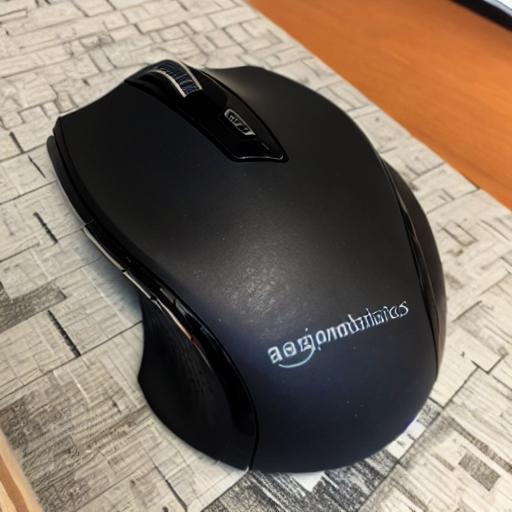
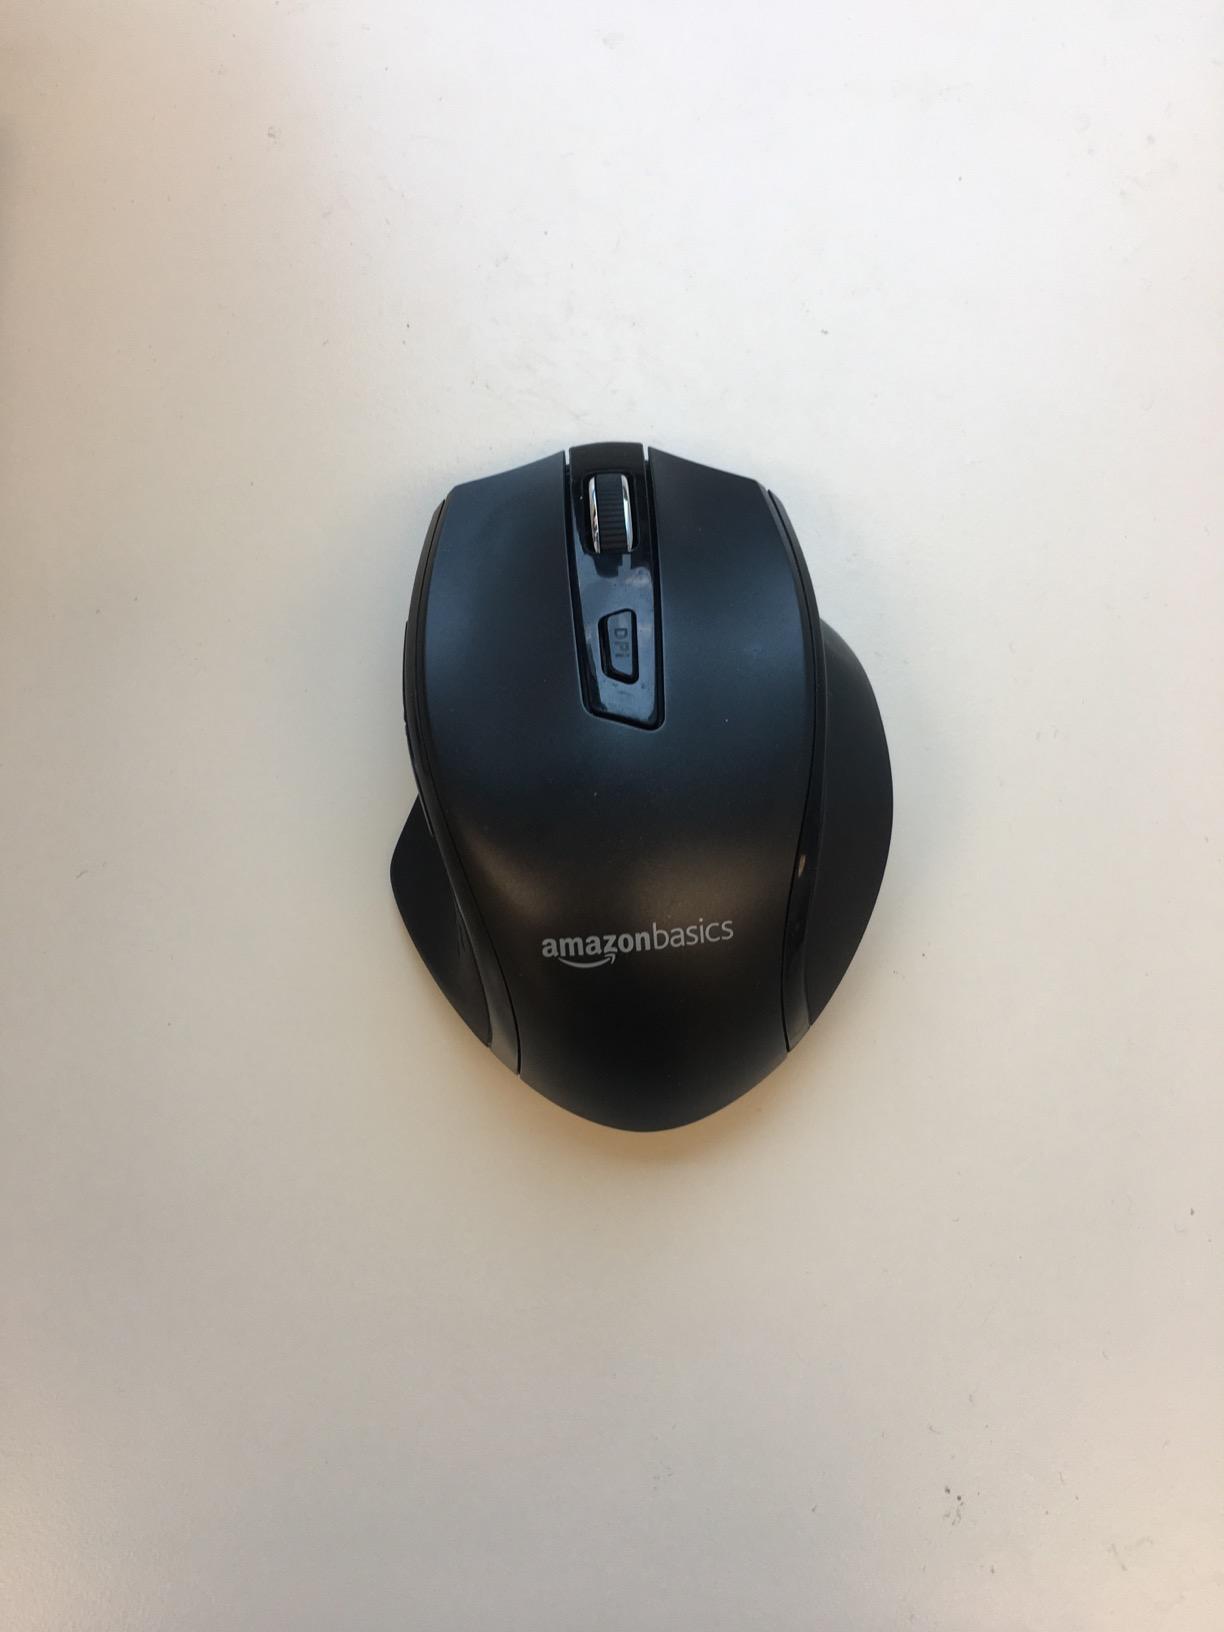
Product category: mouse
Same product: no